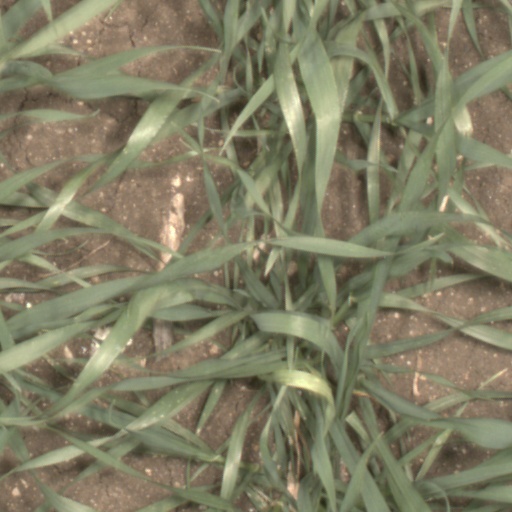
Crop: wheat